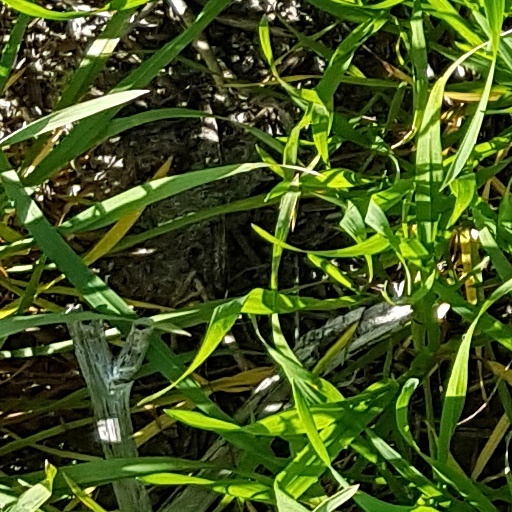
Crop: wheat